Maryland Terrapins football under Jim Tatum

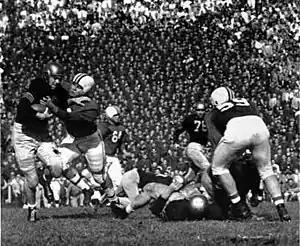
Maryland routed No. 20 Navy, 38–7, in 1952.

Maryland was sanctioned for violating a Southern Conference rule, passed halfway through the 1951 season, that banned postseason play. The punishment, for participating in the Sugar Bowl, disallowed the Terrapins from playing any conference games during the 1952 season. This compelled Maryland to schedule all but three games on the road.